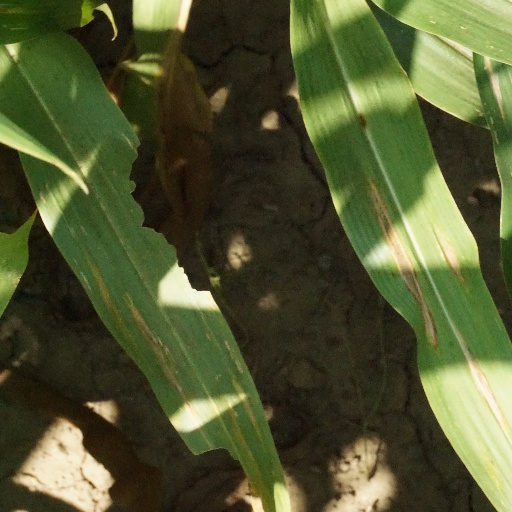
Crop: maize; corn